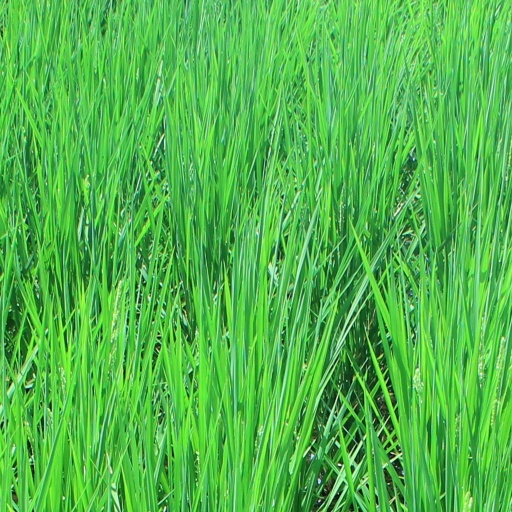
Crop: rice